George Lloyd (scholar)

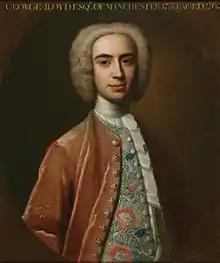
Portrait of George Lloyd FRS aged 26, of Hulme Hall Manchester. Painted by Isaac Seeman

George Lloyd was the son of Gamaliel Lloyd, a merchant and manufacturer in Manchester, and his wife, Sarah. He was born in 1708 and took the degree of M.B. at Queens' College, Cambridge in 1731. He was elected a Fellow of the Royal Society (F.R.S.) in 1737, being sponsored as "a gentleman well-skilled in mathematical knowledge and natural philosophy". He rented Alkrington Hall from the Lever family before buying Hulme Hall as his residence. Lloyd sold Hulme Hall in 1764 to Francis Egerton, 3rd Duke of Bridgewater, who had to pay a large amount of money to acquire it so that he could continue construction of his eponymous canal.